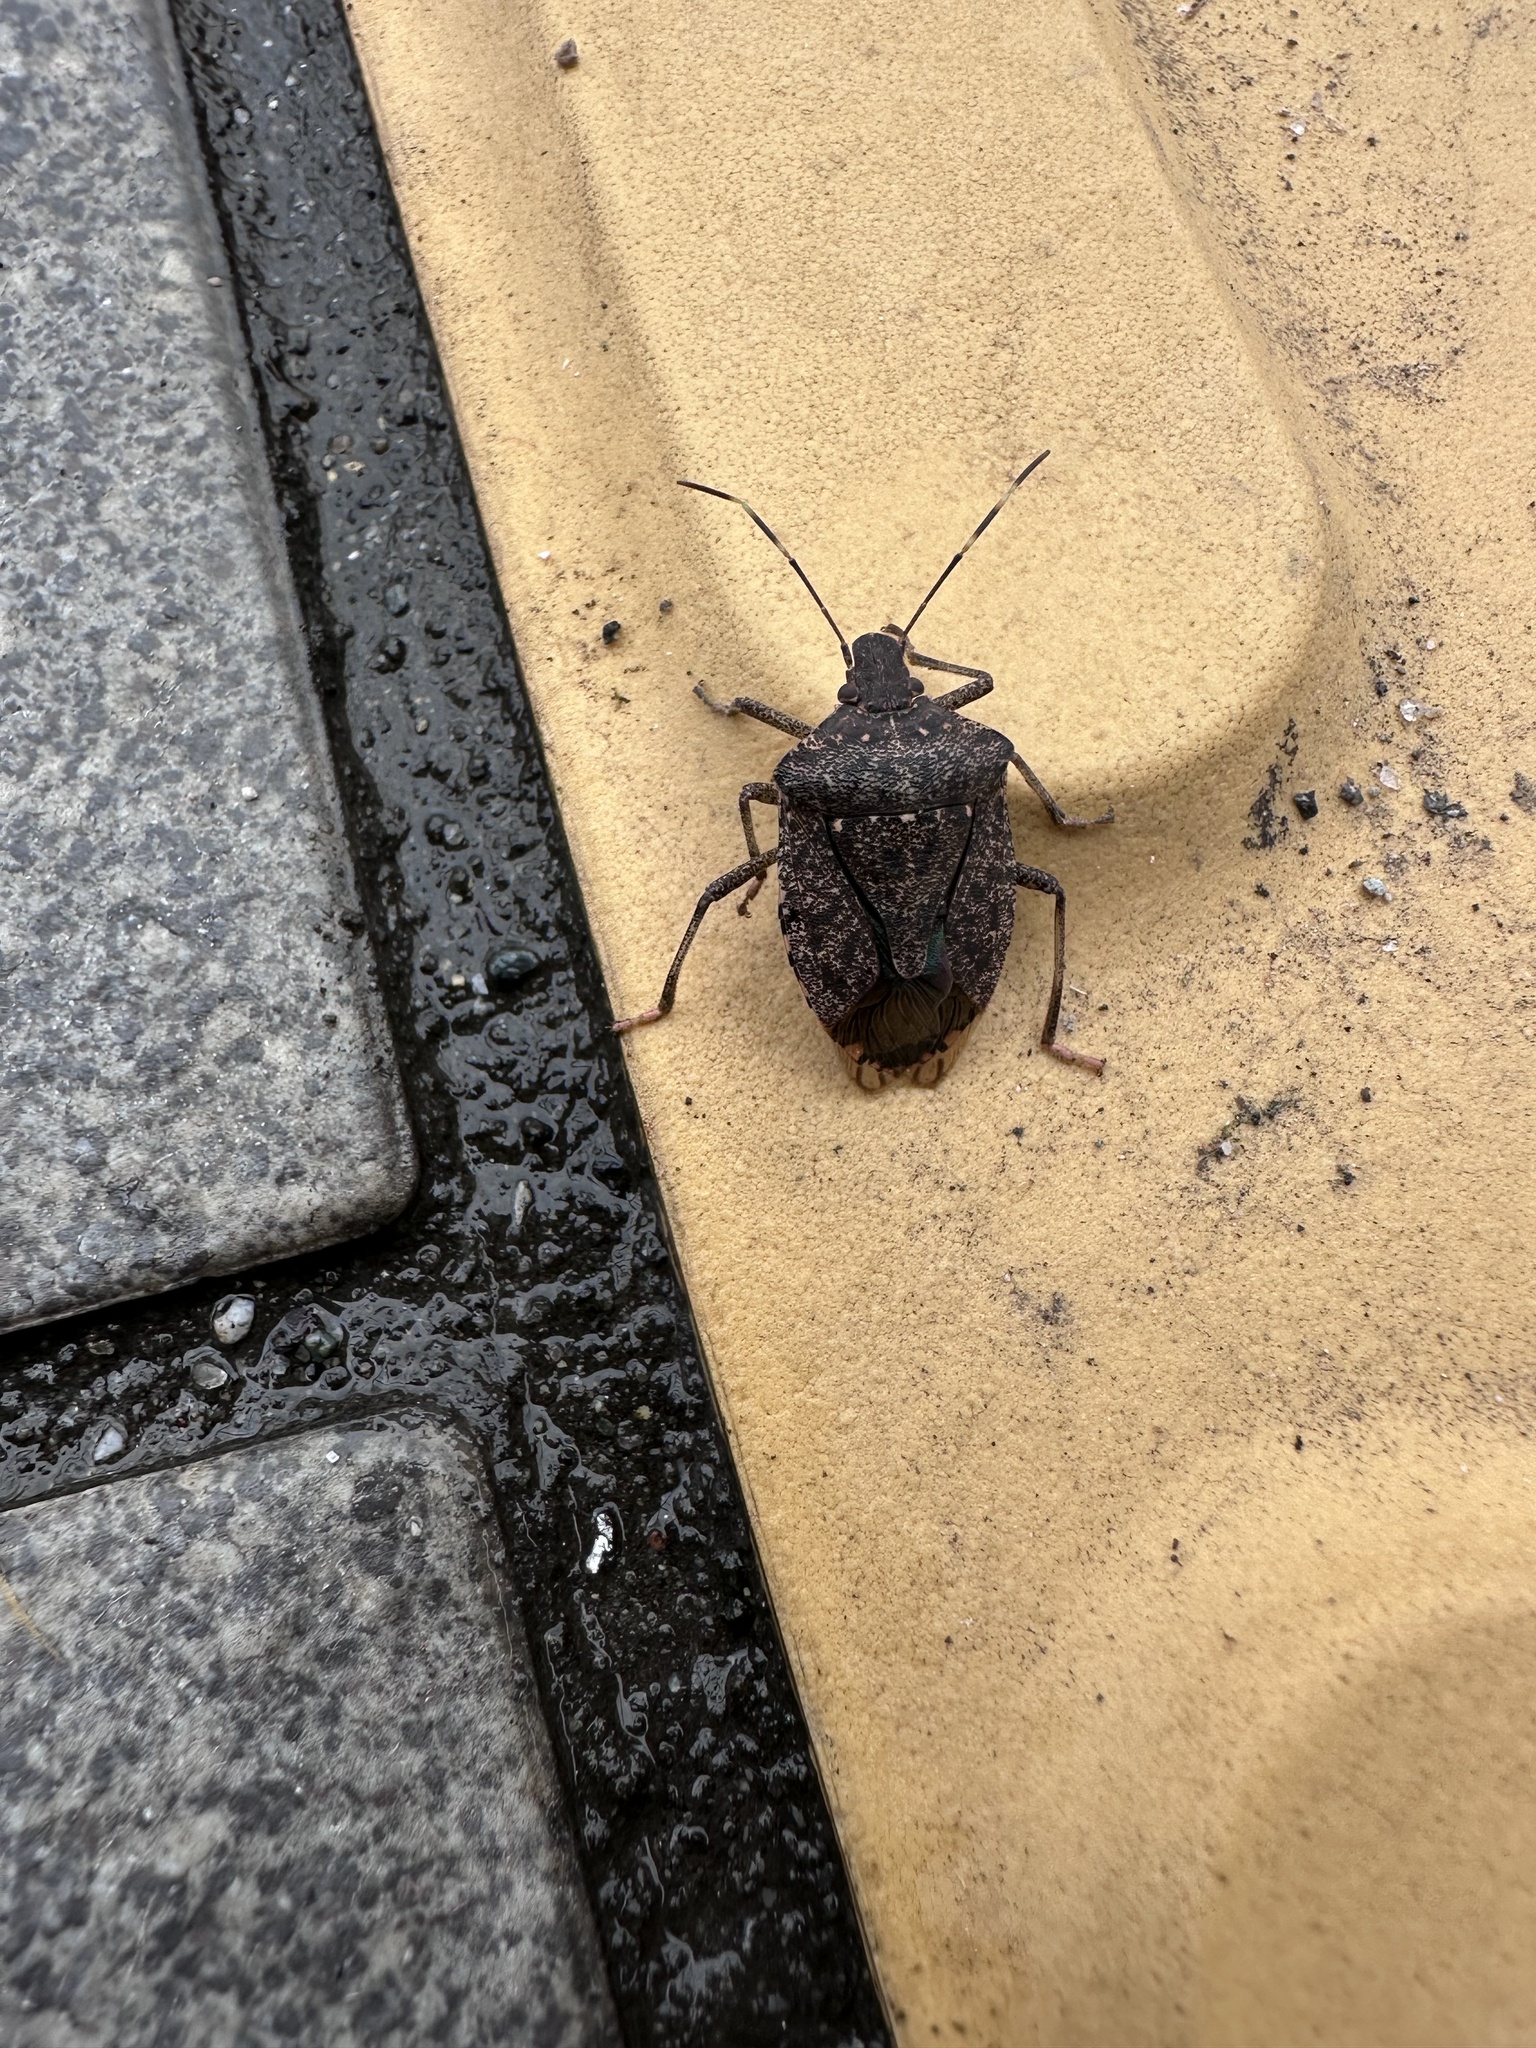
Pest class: stink_bug